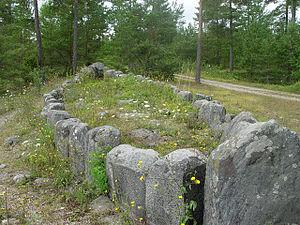
L'histoire de la Suède à proprement parler commence au VIIIᵉ siècle, avec l'apparition des premières sources écrites. C'est le début de l'âge des Vikings, durant lequel les Suédois sont principalement actifs vers l'Orient, commerçant avec les peuples slaves de Russie et poussant leurs expéditions jusqu'à Constantinople et Bagdad. L'unification de la Suède en royaume se produit au Xᵉ siècle, plus tardivement que celles du Danemark et de la Norvège. Le pays se convertit également au christianisme à partir du règne d'Olof Skötkonung.